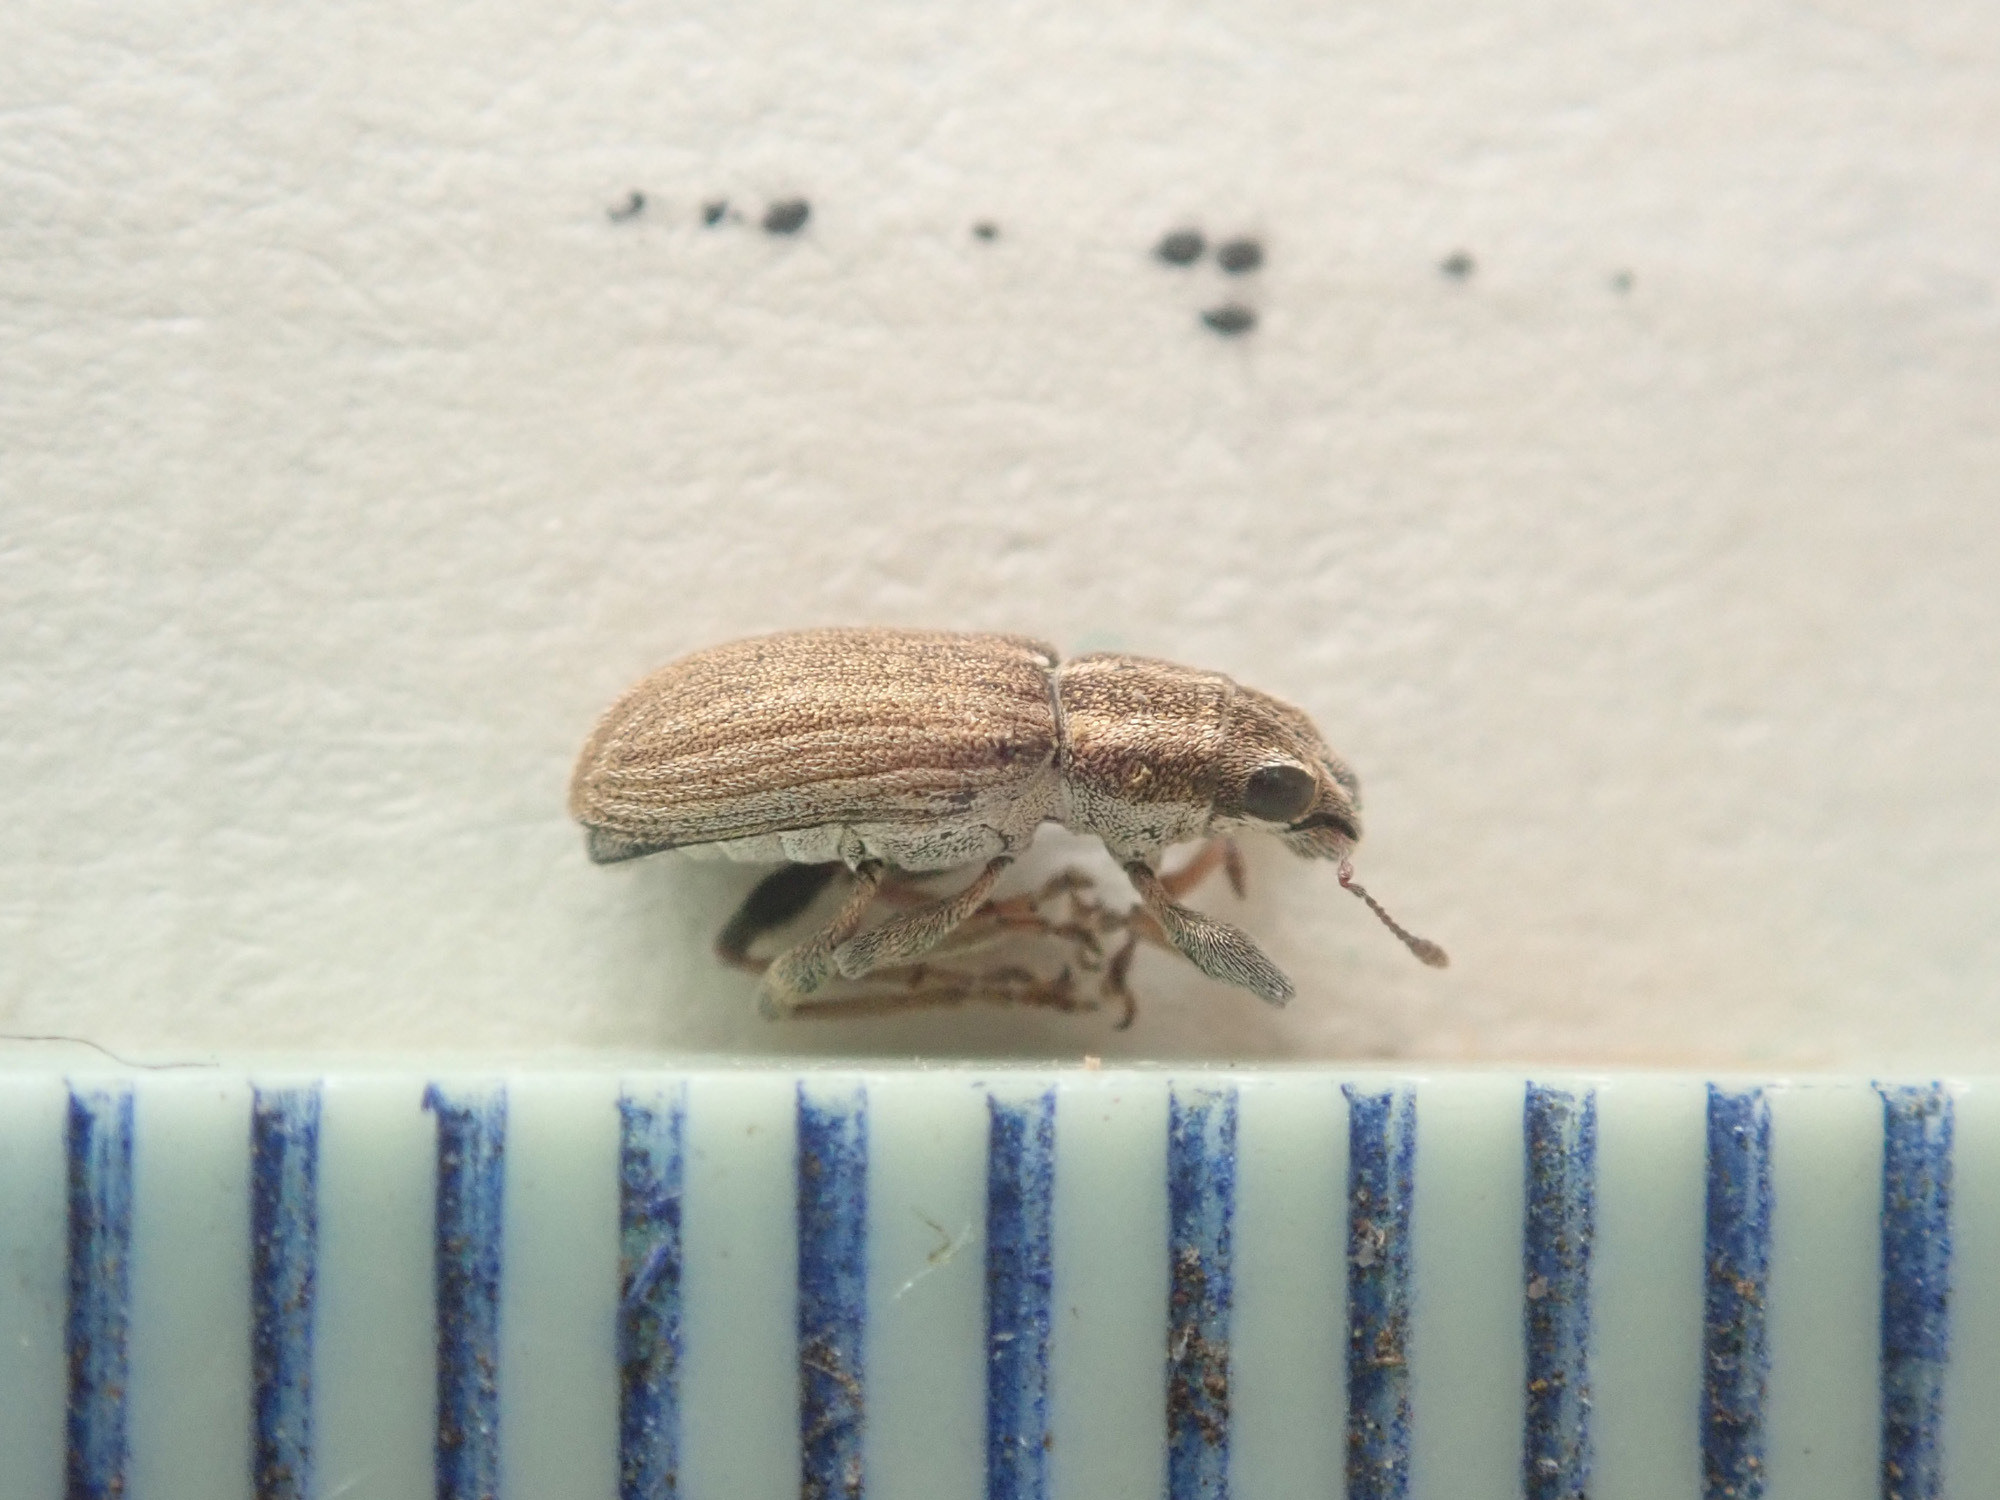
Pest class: pea_leaf_weevil